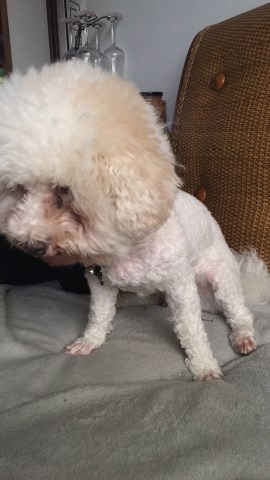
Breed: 3083-n000117-Bichon_Frise